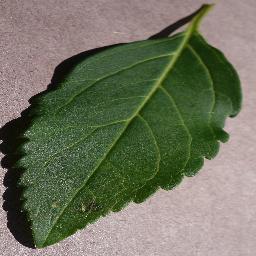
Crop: cherry
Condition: (including_sour)_healthy